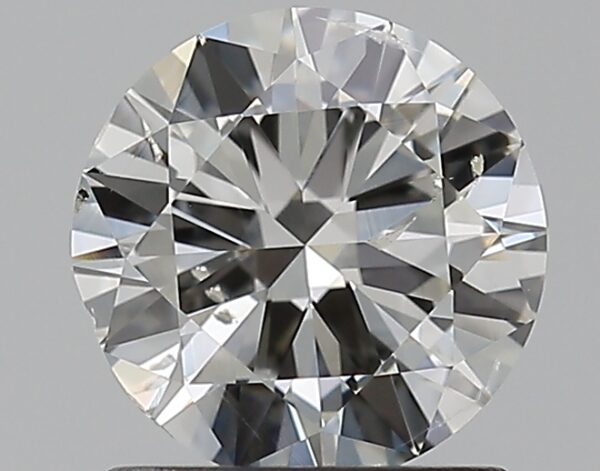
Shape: round
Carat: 1
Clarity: SI2
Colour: H
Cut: GD
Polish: EX
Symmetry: VG
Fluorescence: N
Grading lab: IGI
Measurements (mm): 6.51 x 6.41 x 3.77